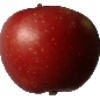
Label: Apple Braeburn 1